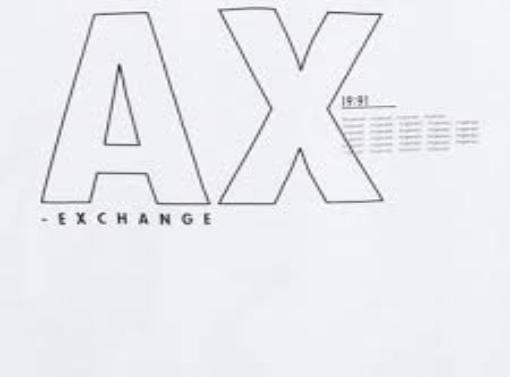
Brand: Armani Exchange
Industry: Clothes